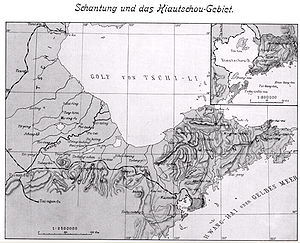
Washington-konferencen / Kinas stilling og nimagtsaftalen
Den tidligere tyske besiddelse Jiaozhou
Washington-konferencen var en militær konference, som blev afholdt i Memorial Continental Hall i Washington DC, USA, mellem den 12. november 1921 og 6. februar 1922 angående oprustningsbegrænsninger, Stillehavspolitikken og Kinas stilling. Et af konferencens hovedformål var at imødekomme den kinesiske regerings utilfredshed med udfaldet for Kinas vedkommende ved Versaillesfreden. Det forhold, at USA stod uden for Folkeforbundet gjorde det også nødvendigt at skabe et forum for diskussion af disse spørgsmål uden for forbundets regi.